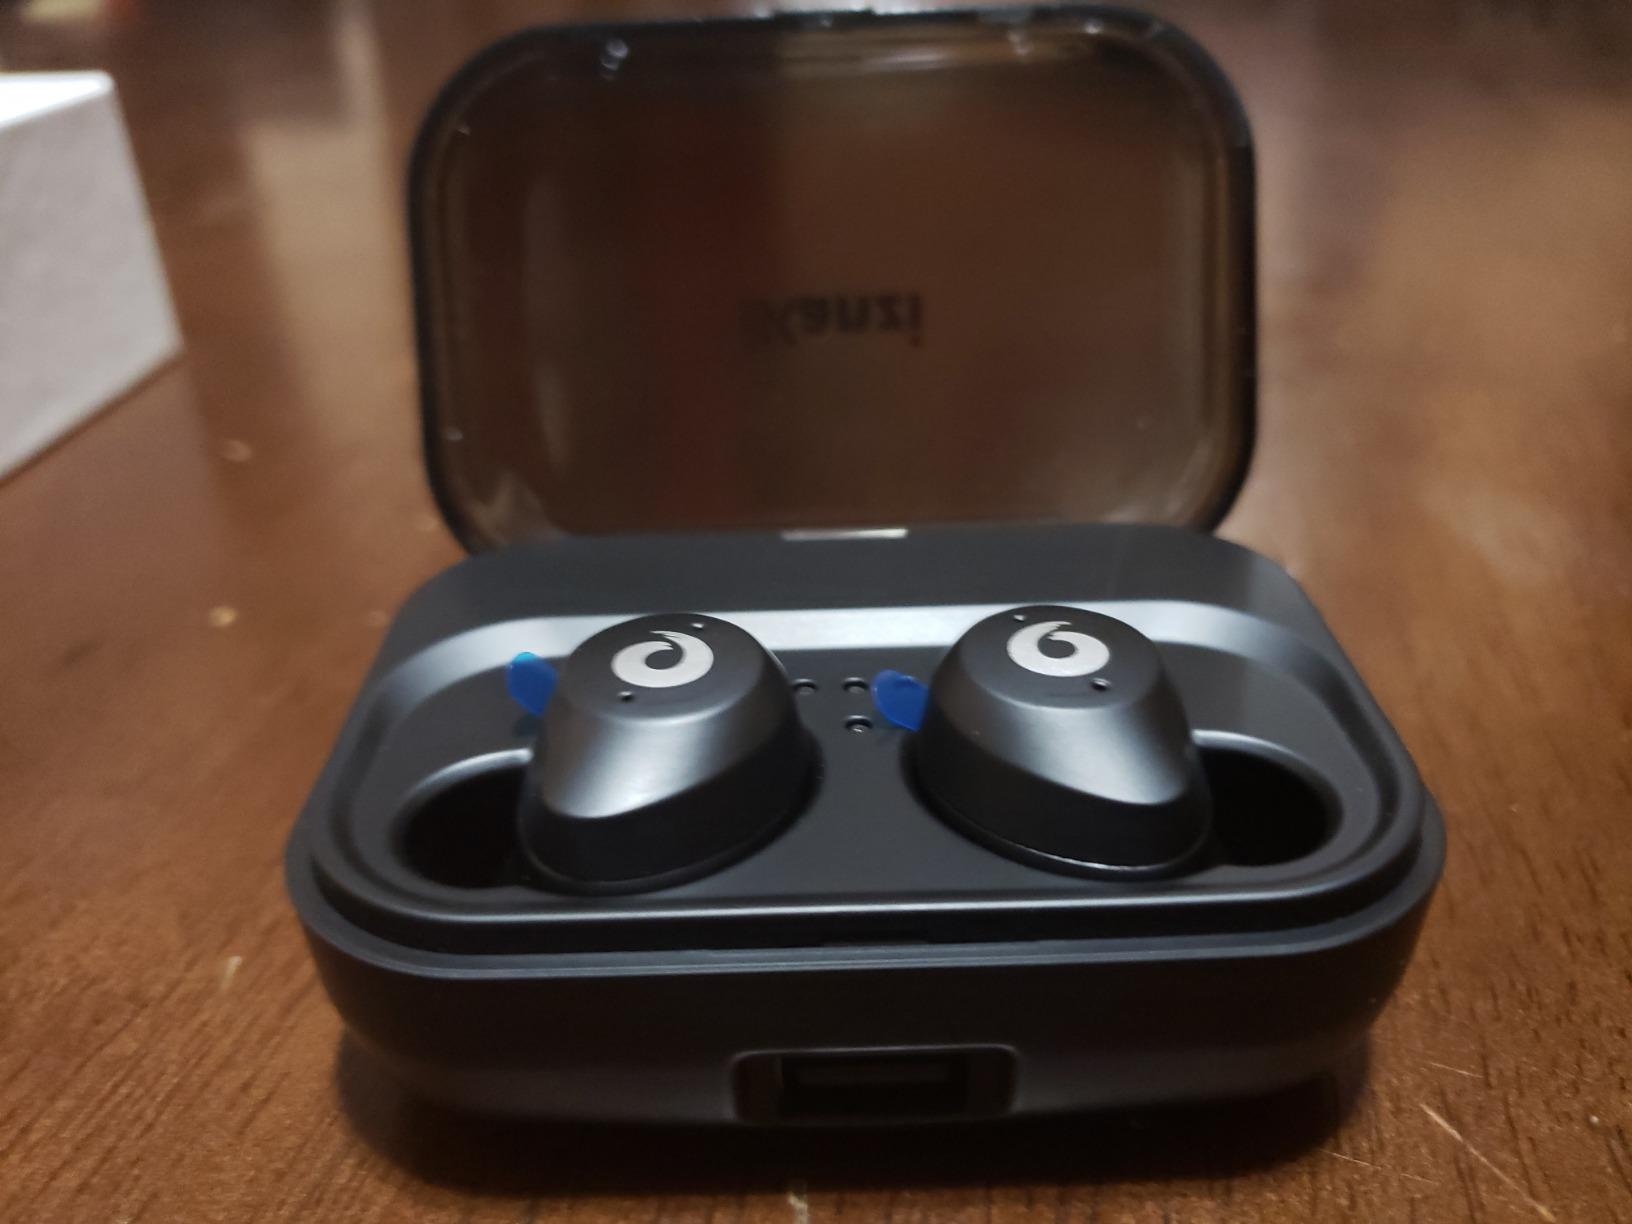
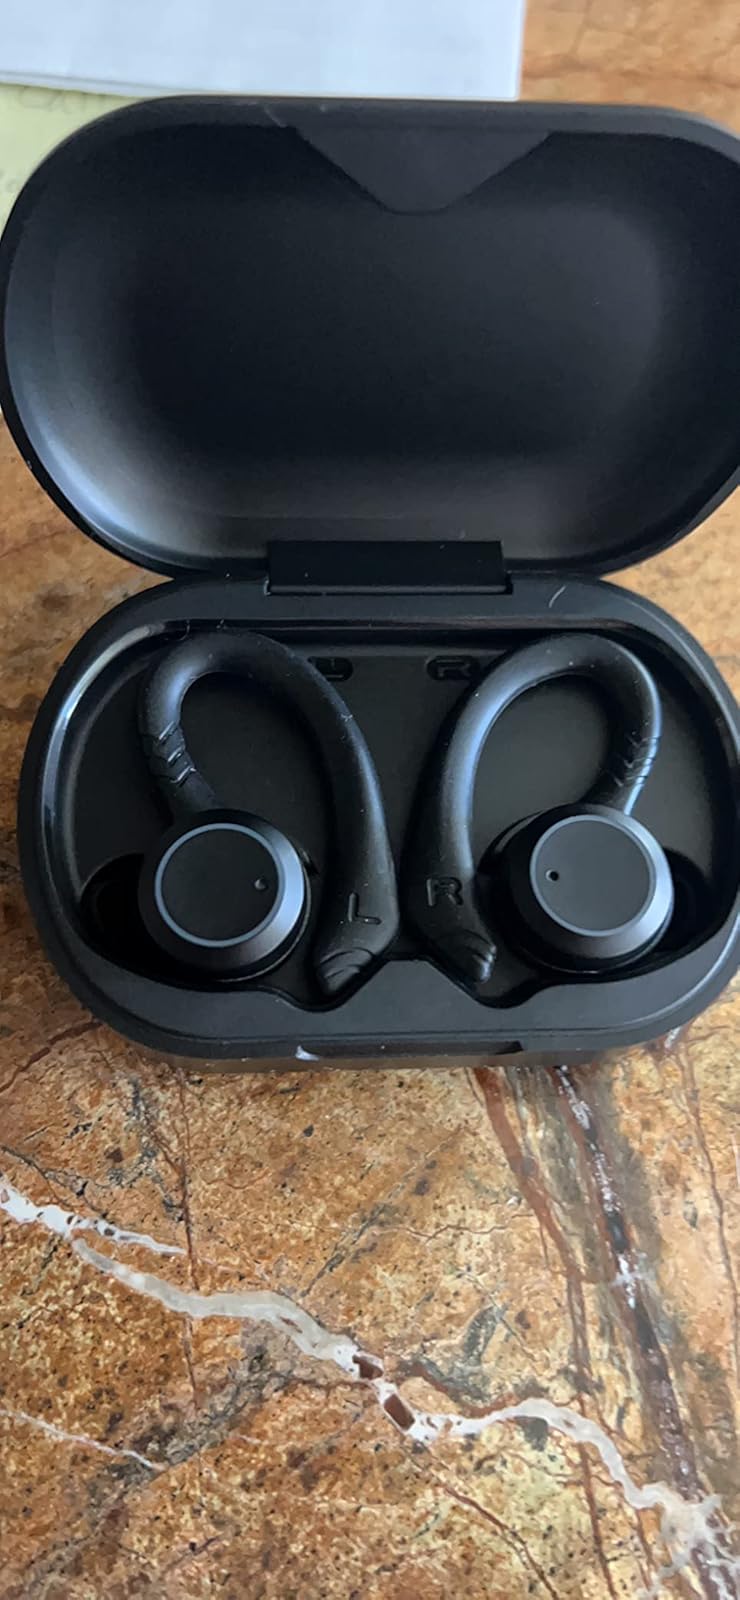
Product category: earbuds
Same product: no